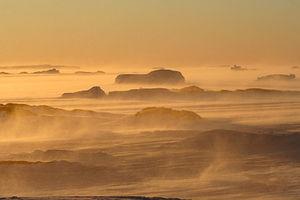
Vent catabatique.